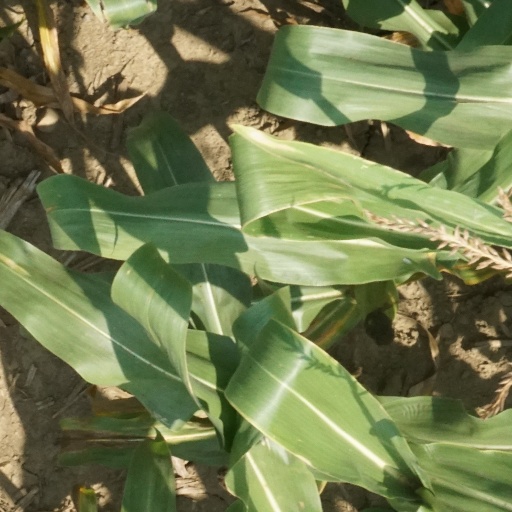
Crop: maize; corn